Limnic eruption

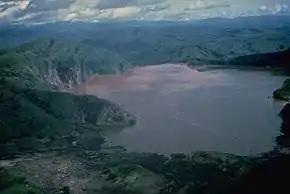
Lake Nyos, the site of a limnic eruption in 1986

A limnic eruption, also known as a lake overturn, is a very rare type of natural hazard in which dissolved carbon dioxide suddenly erupts from deep lake waters, forming a gas cloud capable of asphyxiating wildlife, livestock, and humans. Scientists believe earthquakes, volcanic activity, and other explosive events can serve as triggers for limnic eruptions as the rising ejects water from the lake. Lakes in which such activity occurs are referred to as limnically active lakes or exploding lakes. Some features of limnically active lakes include: